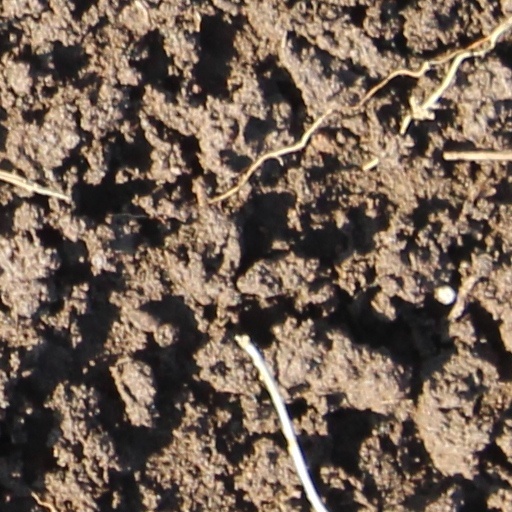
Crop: wheat